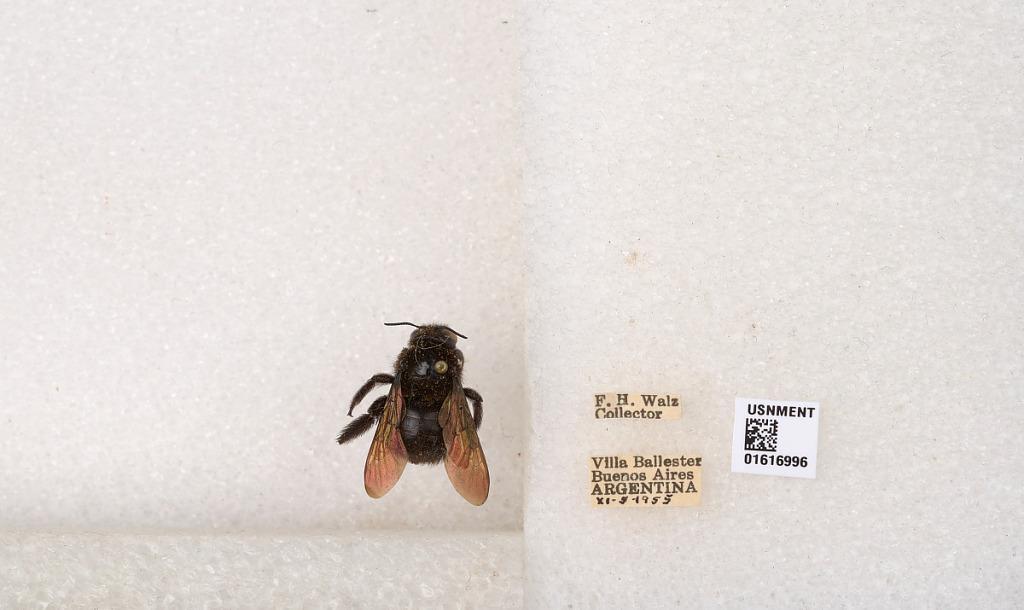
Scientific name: Xylocopa (Stenoxylocopa) artifex Smith
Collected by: F. Walz
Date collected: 1955-11-5
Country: Argentina
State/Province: Buenos Aires
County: Partido de General San Martin
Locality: Villa Ballester
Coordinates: -34.55, -58.5628